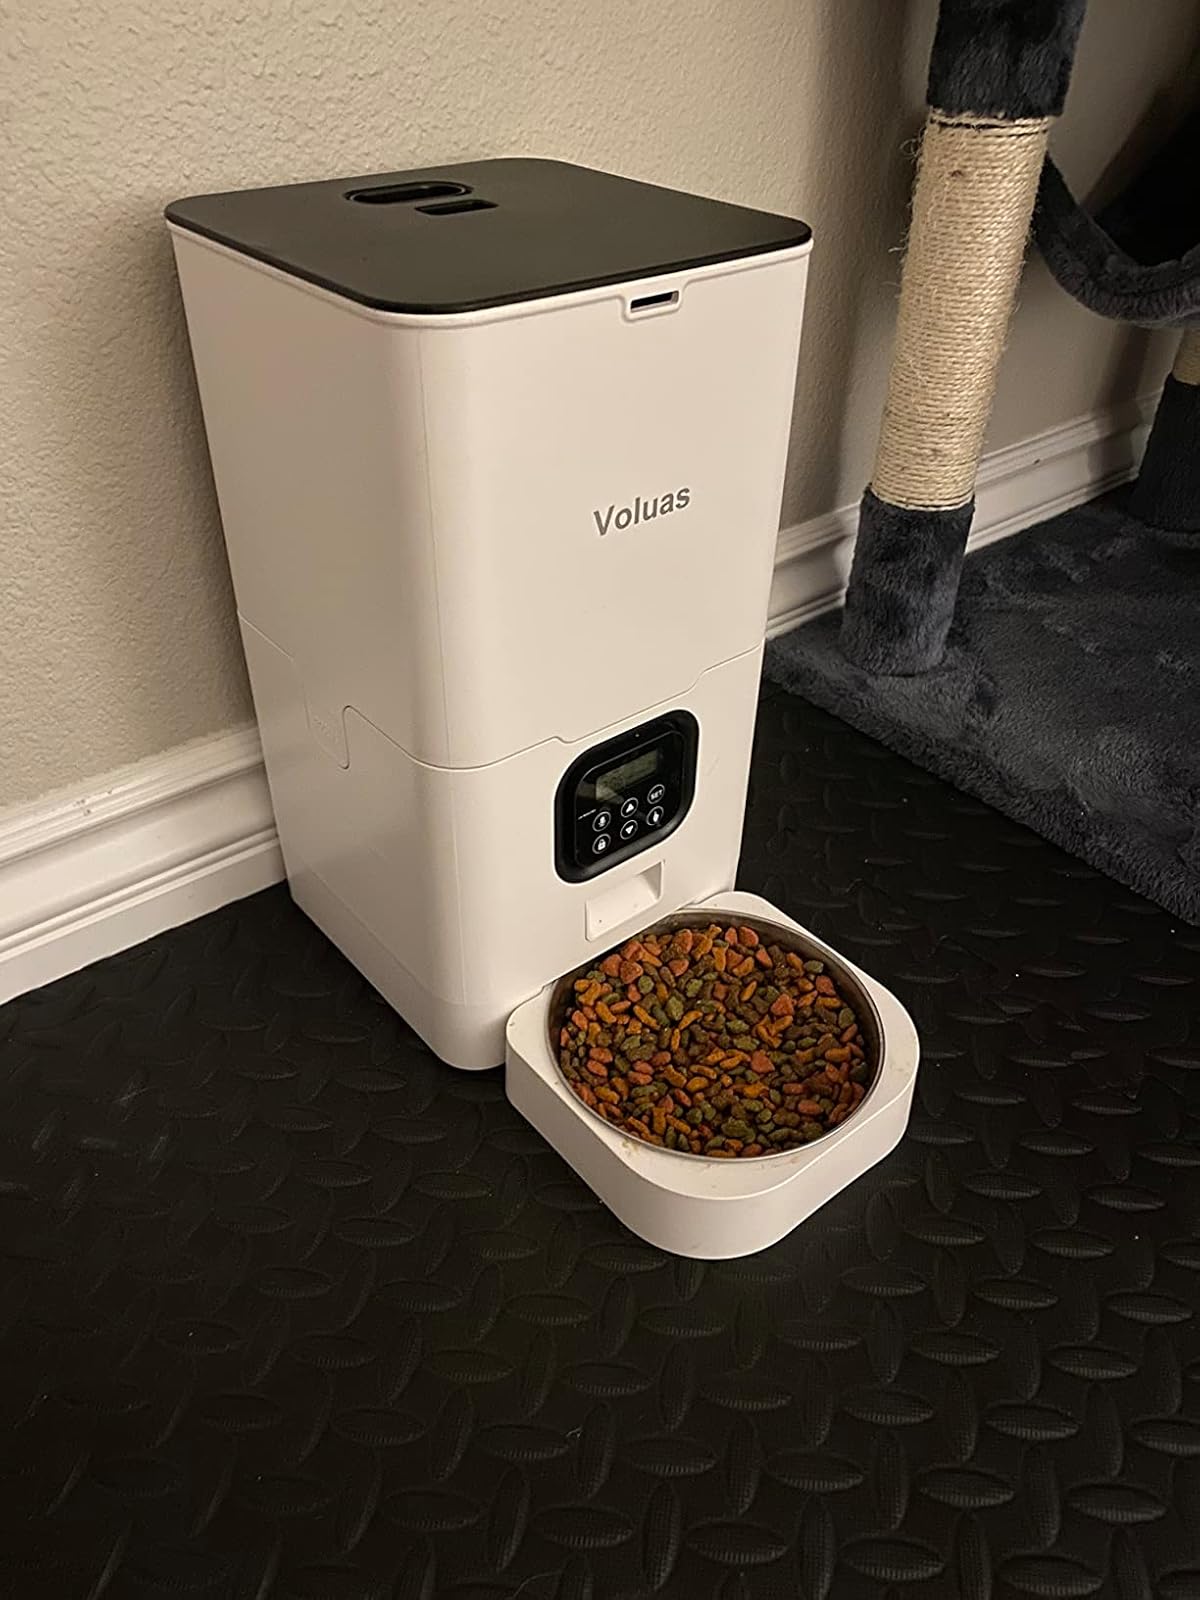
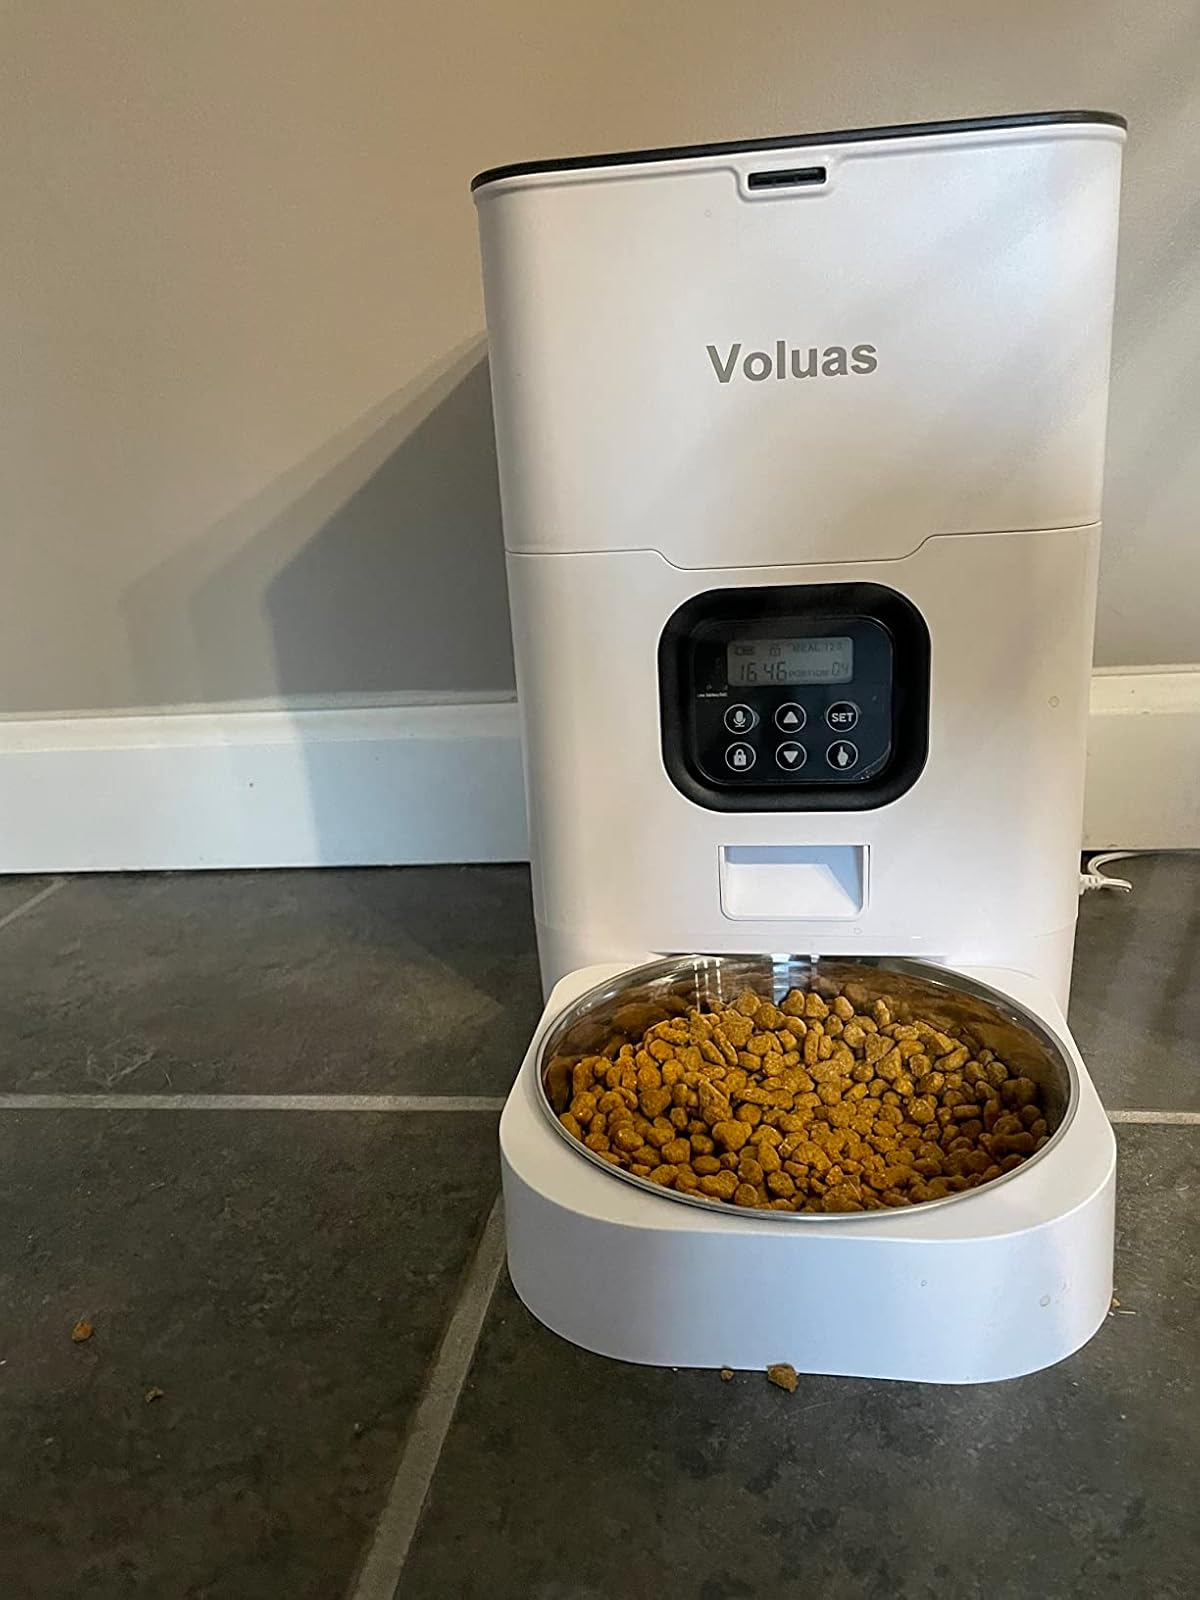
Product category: items_feeder
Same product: yes